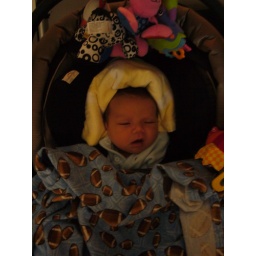
Asleep in car seat